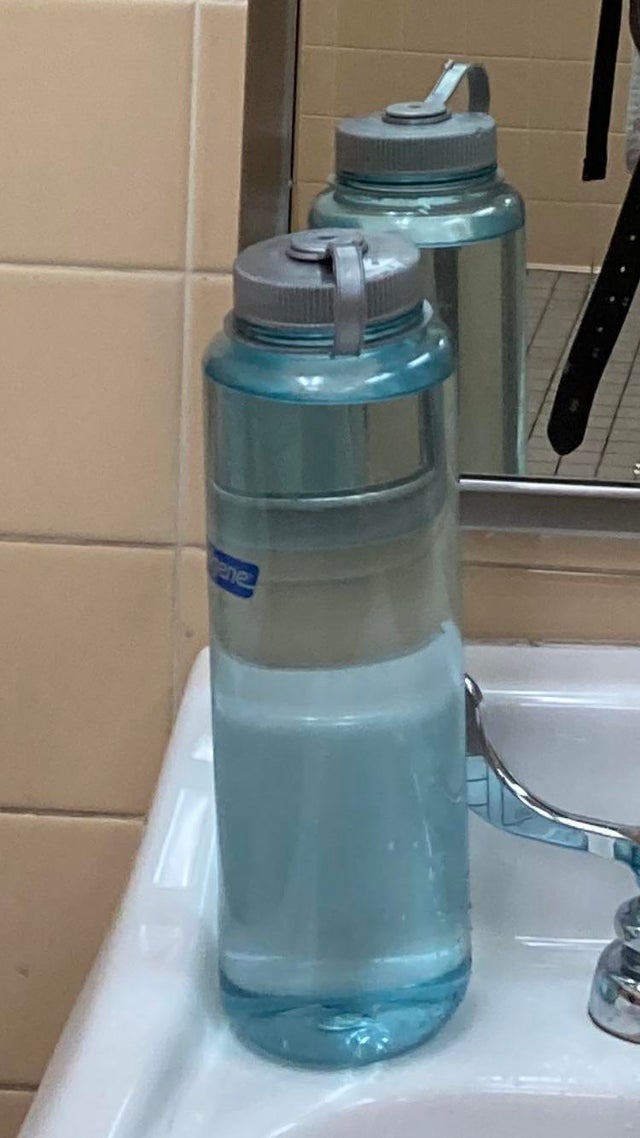
Label: plastic